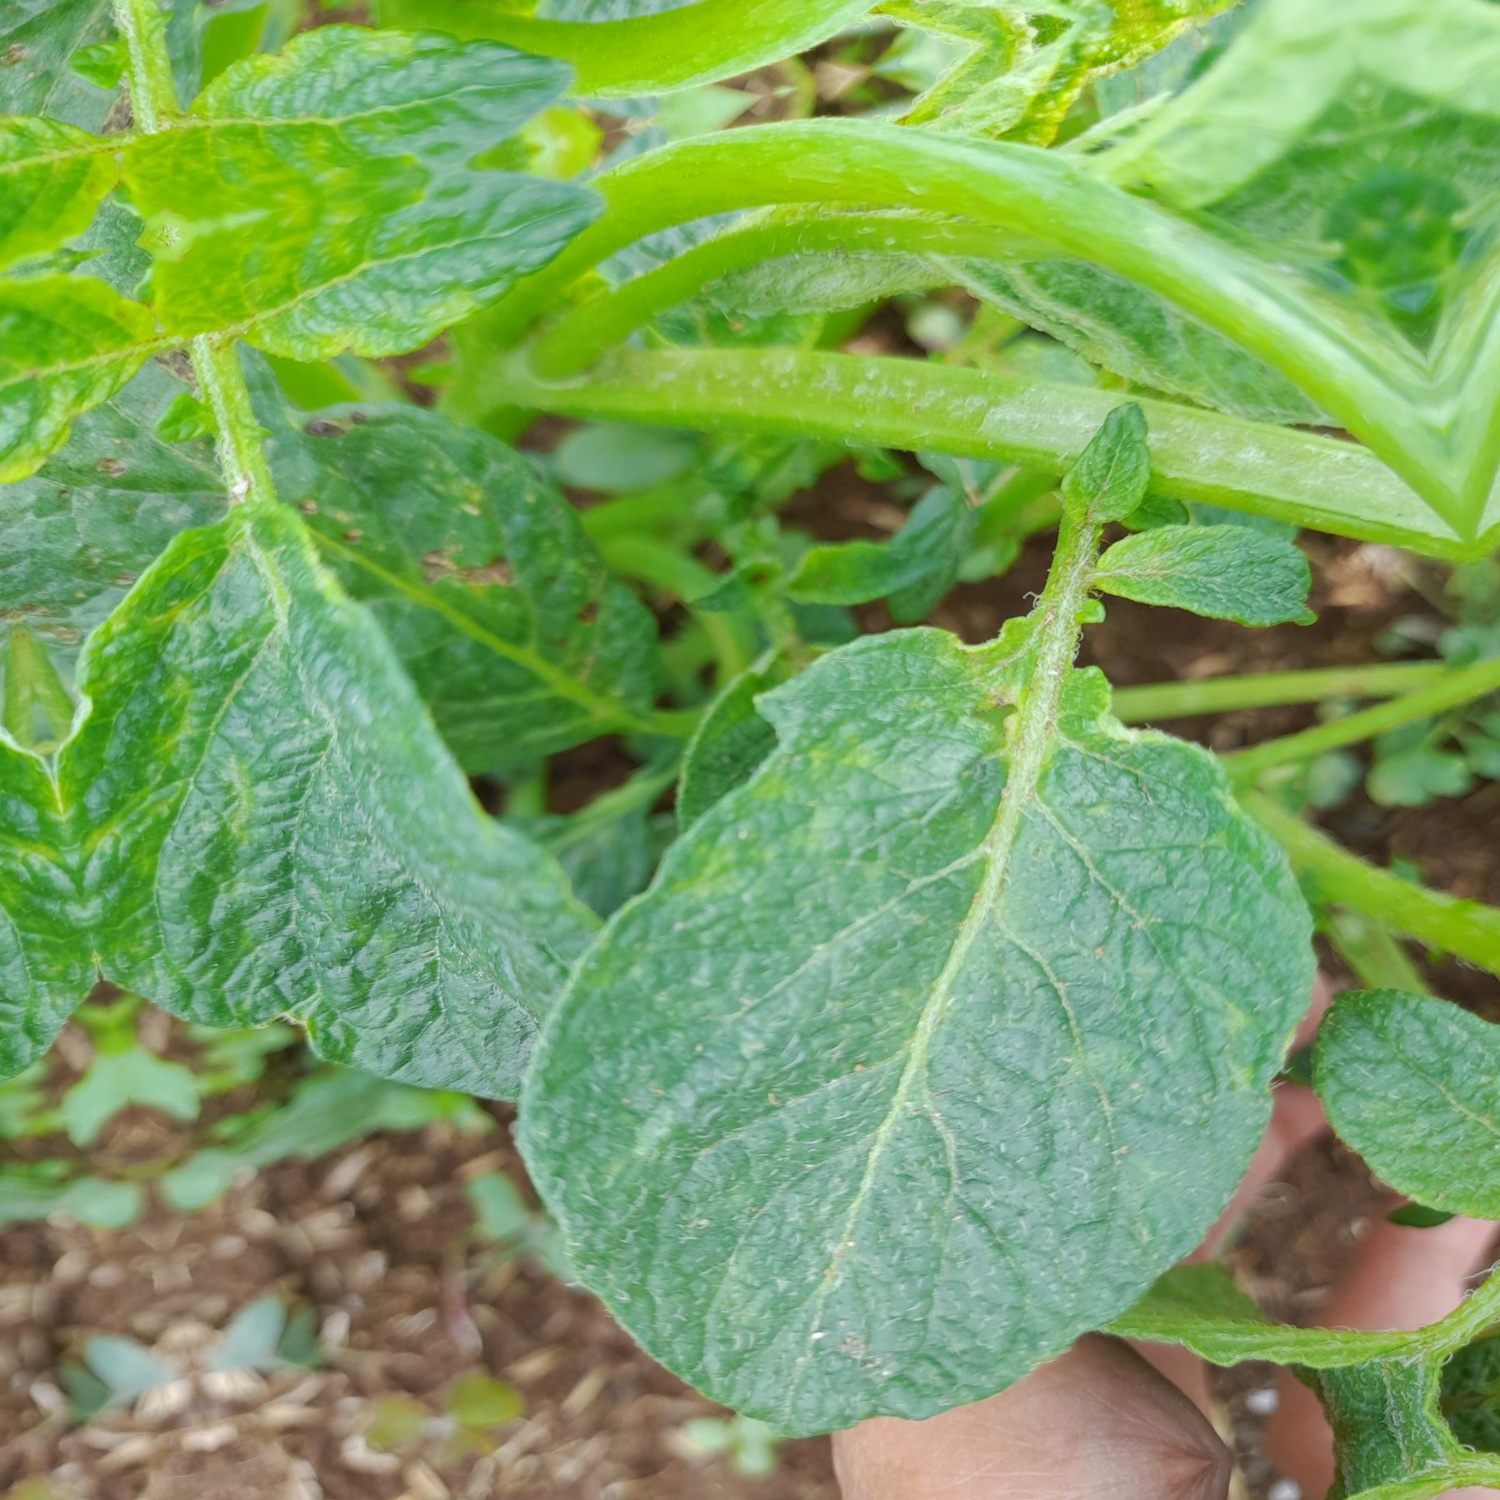
Etiqueta: Virus